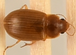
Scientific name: Amara quenseli
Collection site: Onaqui NEON (ONAQ), plot ONAQ_018